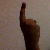
The image shows a hand gesture representing the number 1 in Indian Sign Language.